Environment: real
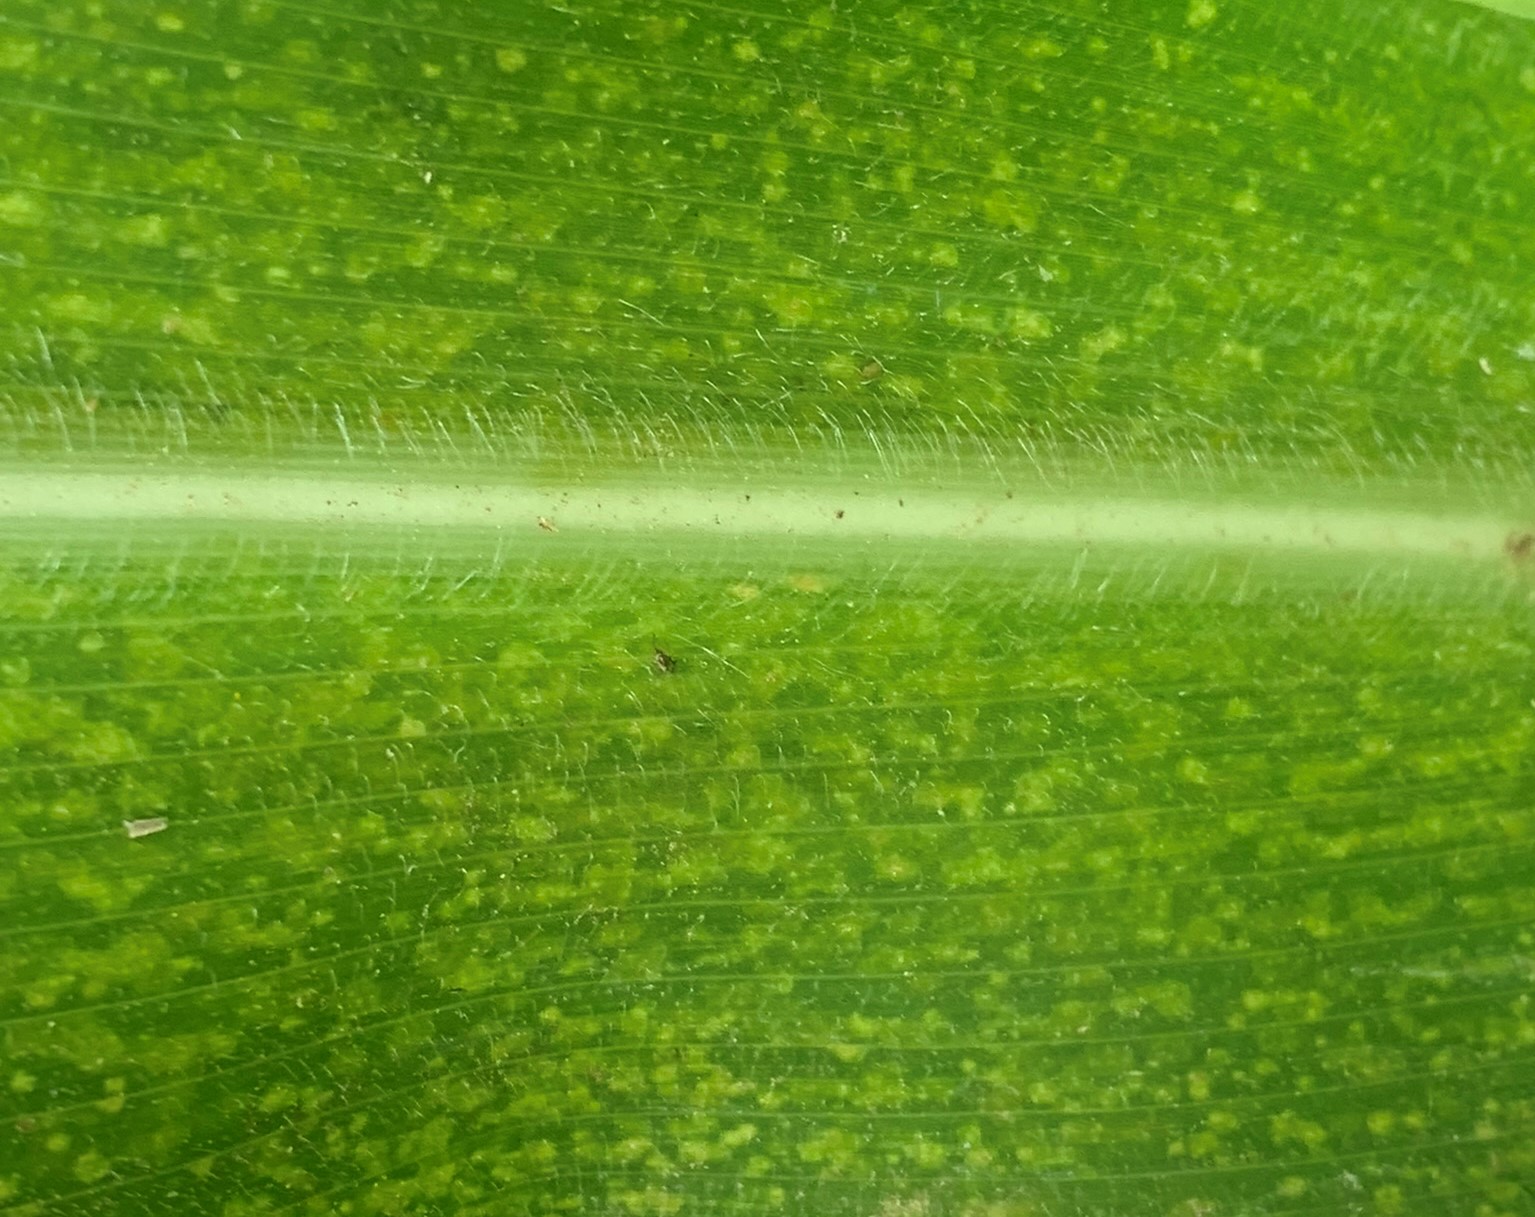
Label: lethal_necrosis